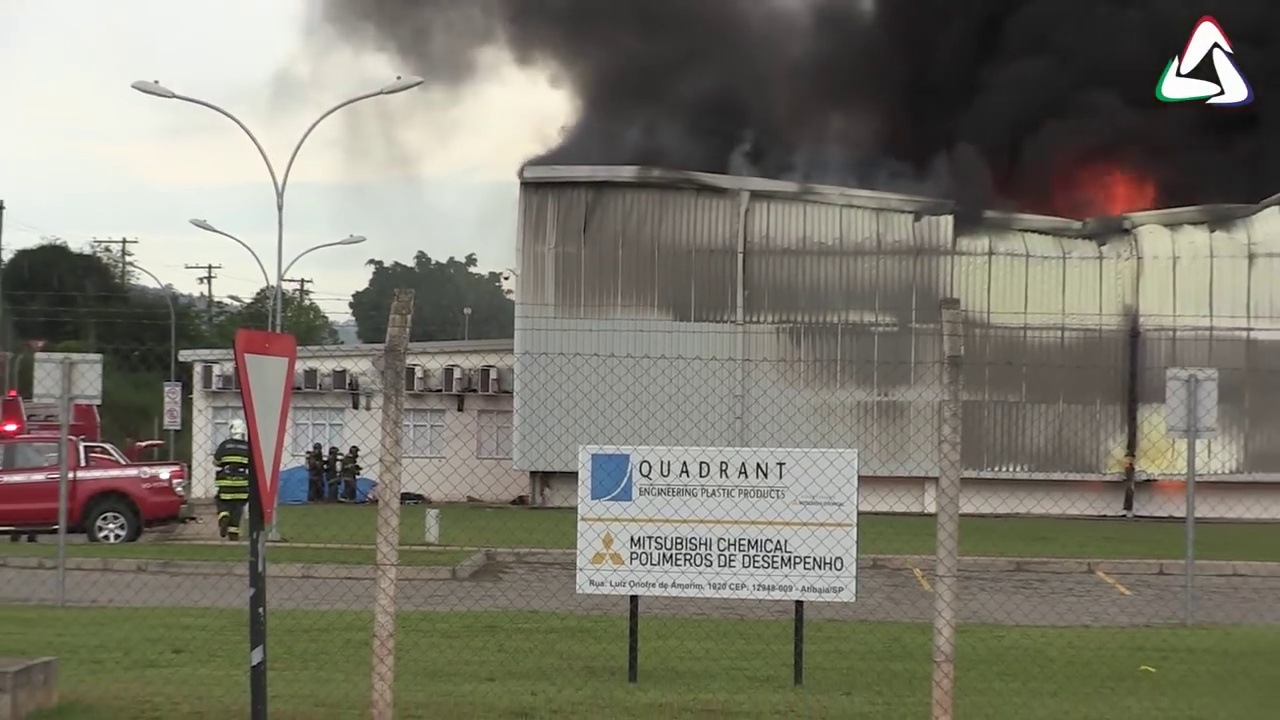
Fire: yes
Smoke: yes